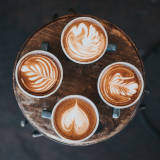
Waste category: glass